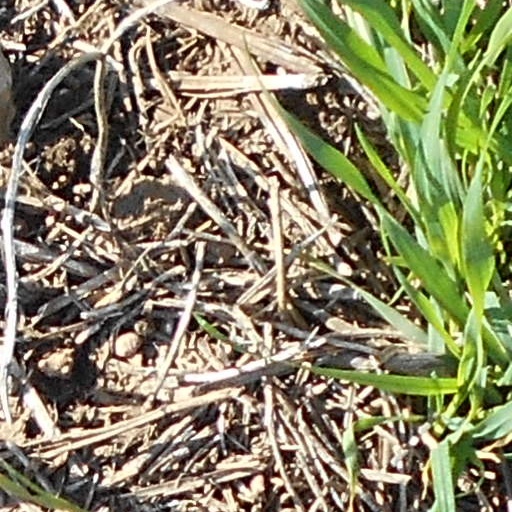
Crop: wheat